Dzungarian Alatau

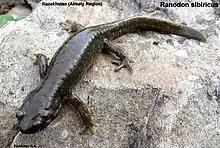
The Semirechensk Salamander is found nowhere else in the world.

The Semirechensk Salamander ("Ranodon sibiricus)" is endemic to these mountains. It lives in streams and has highly reduced lungs. Due to its small population and extremely small distribution it is considered endangered. This salamander is threatened by poaching for medical purposes or the pet trade, over grazing, and harmful fishing practices.